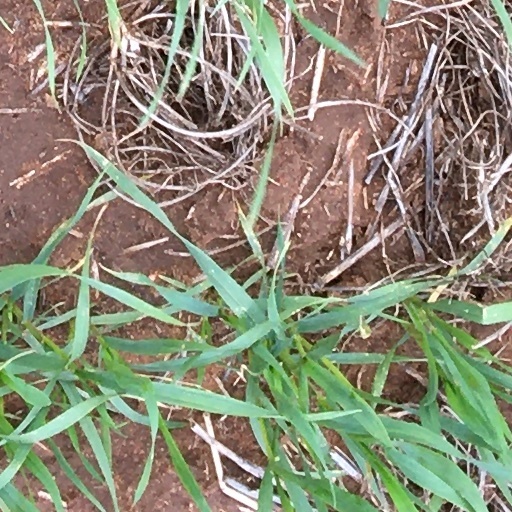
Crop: wheat